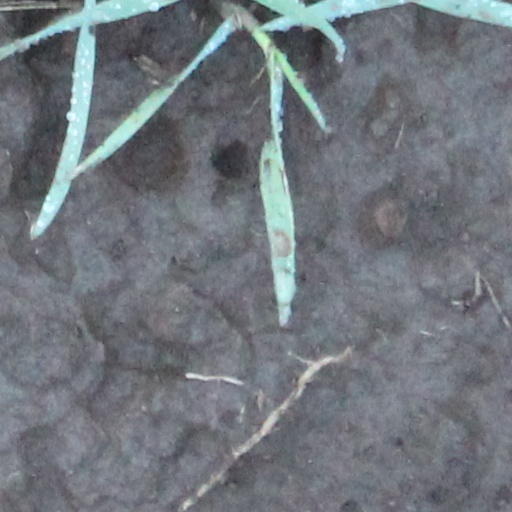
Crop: wheat